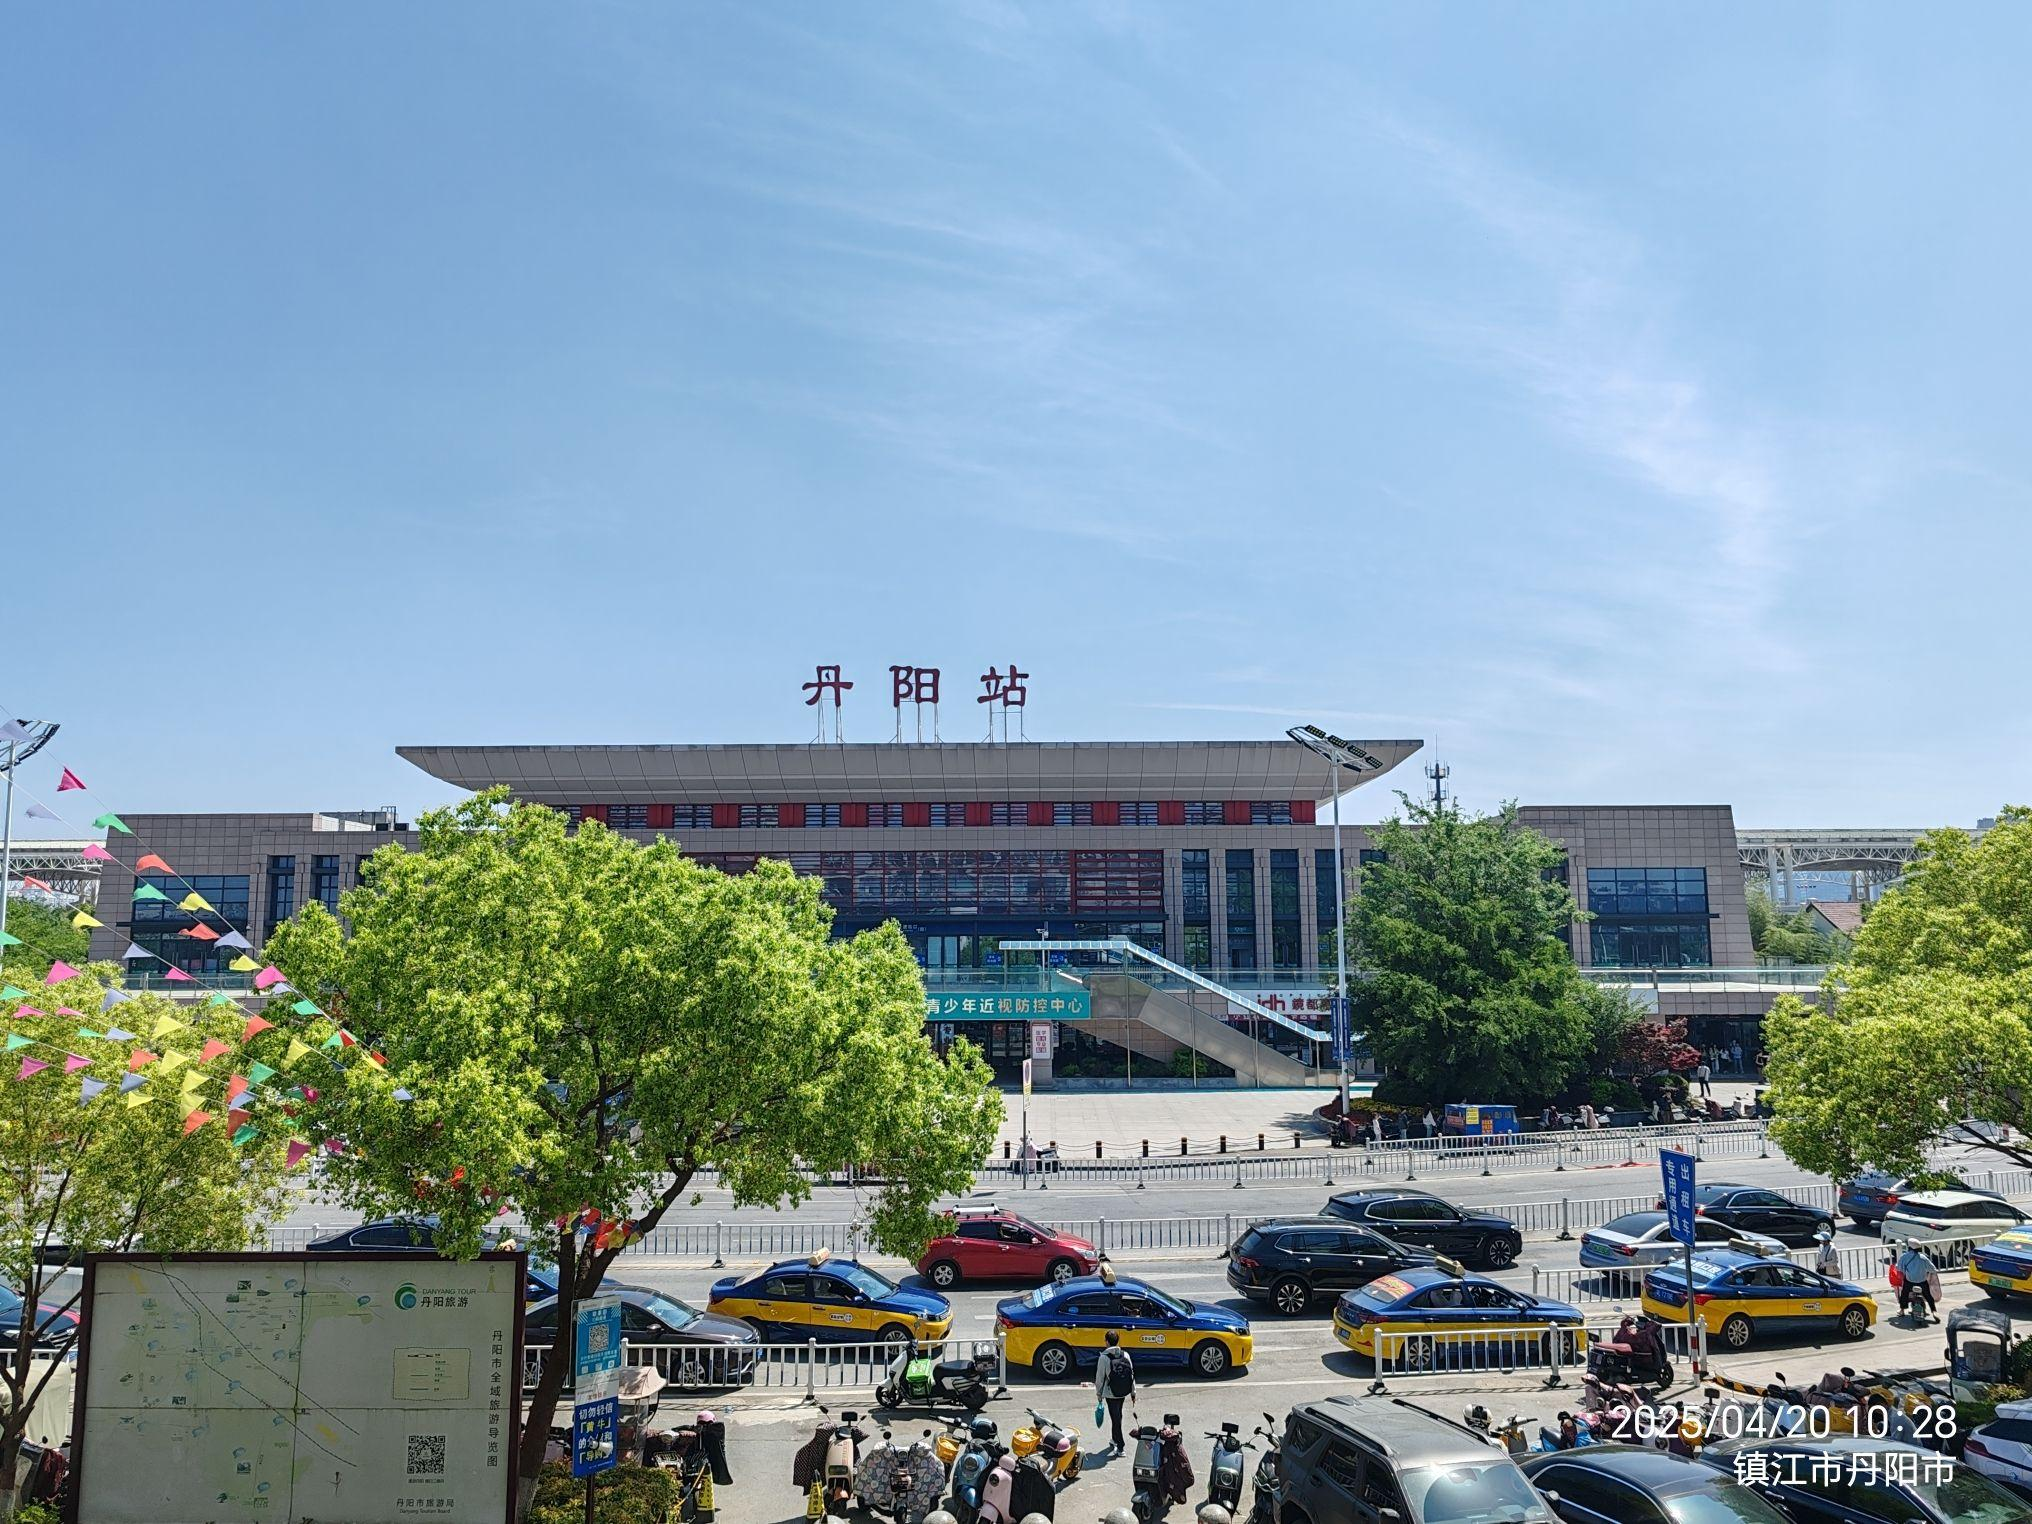
地标名称：丹阳站
所在城市：镇江市·丹阳市